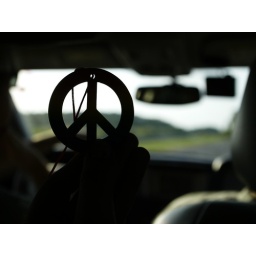
on our way to orlando, we found a peace sign necklace in the car (: